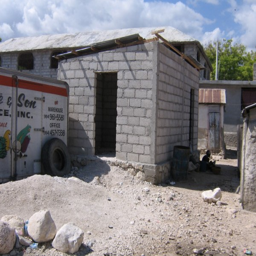
a house built for some orphans